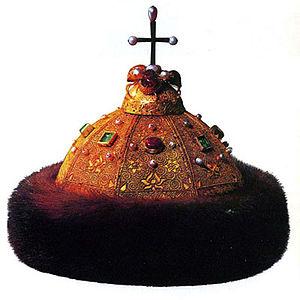
L'expression « Moscou, troisième Rome » résume une théorie politique voulant que Moscou, après être devenue la capitale du seul État indépendant orthodoxe, aurait reçu comme mission de protéger la foi orthodoxe et les traditions de la Rome impériale après la chute de Constantinople en 1453.